Young Actors Theatre Islington

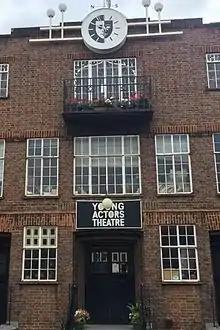
Young Actors Theatre in Islington

Young Actors Theatre Islington (YATI) is an independent and co-educational performing arts school based in the Islington district of London, England. The organisation also functions as a charity agency for children and young adults who wish to pursue a career in acting.